Ines Aru

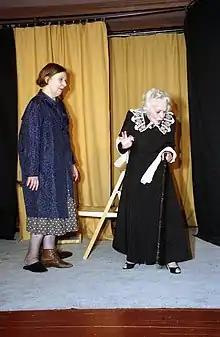
Aru (left) with actress Salme Reek at the Salong-Teater in 1994

During her engagement at the Philharmonic, former Tallinn State Conservatory classmate Madis Ojamaa developed a comedic, satirical character called Eliisabet Jõhvi for Parker. The character proved to be very popular with the public and Ines Parker (later as Ines Aru) would continue to portray Eliisabet Jõhvi on Estonian television and radio for many years afterward, delivering humorous monologues.